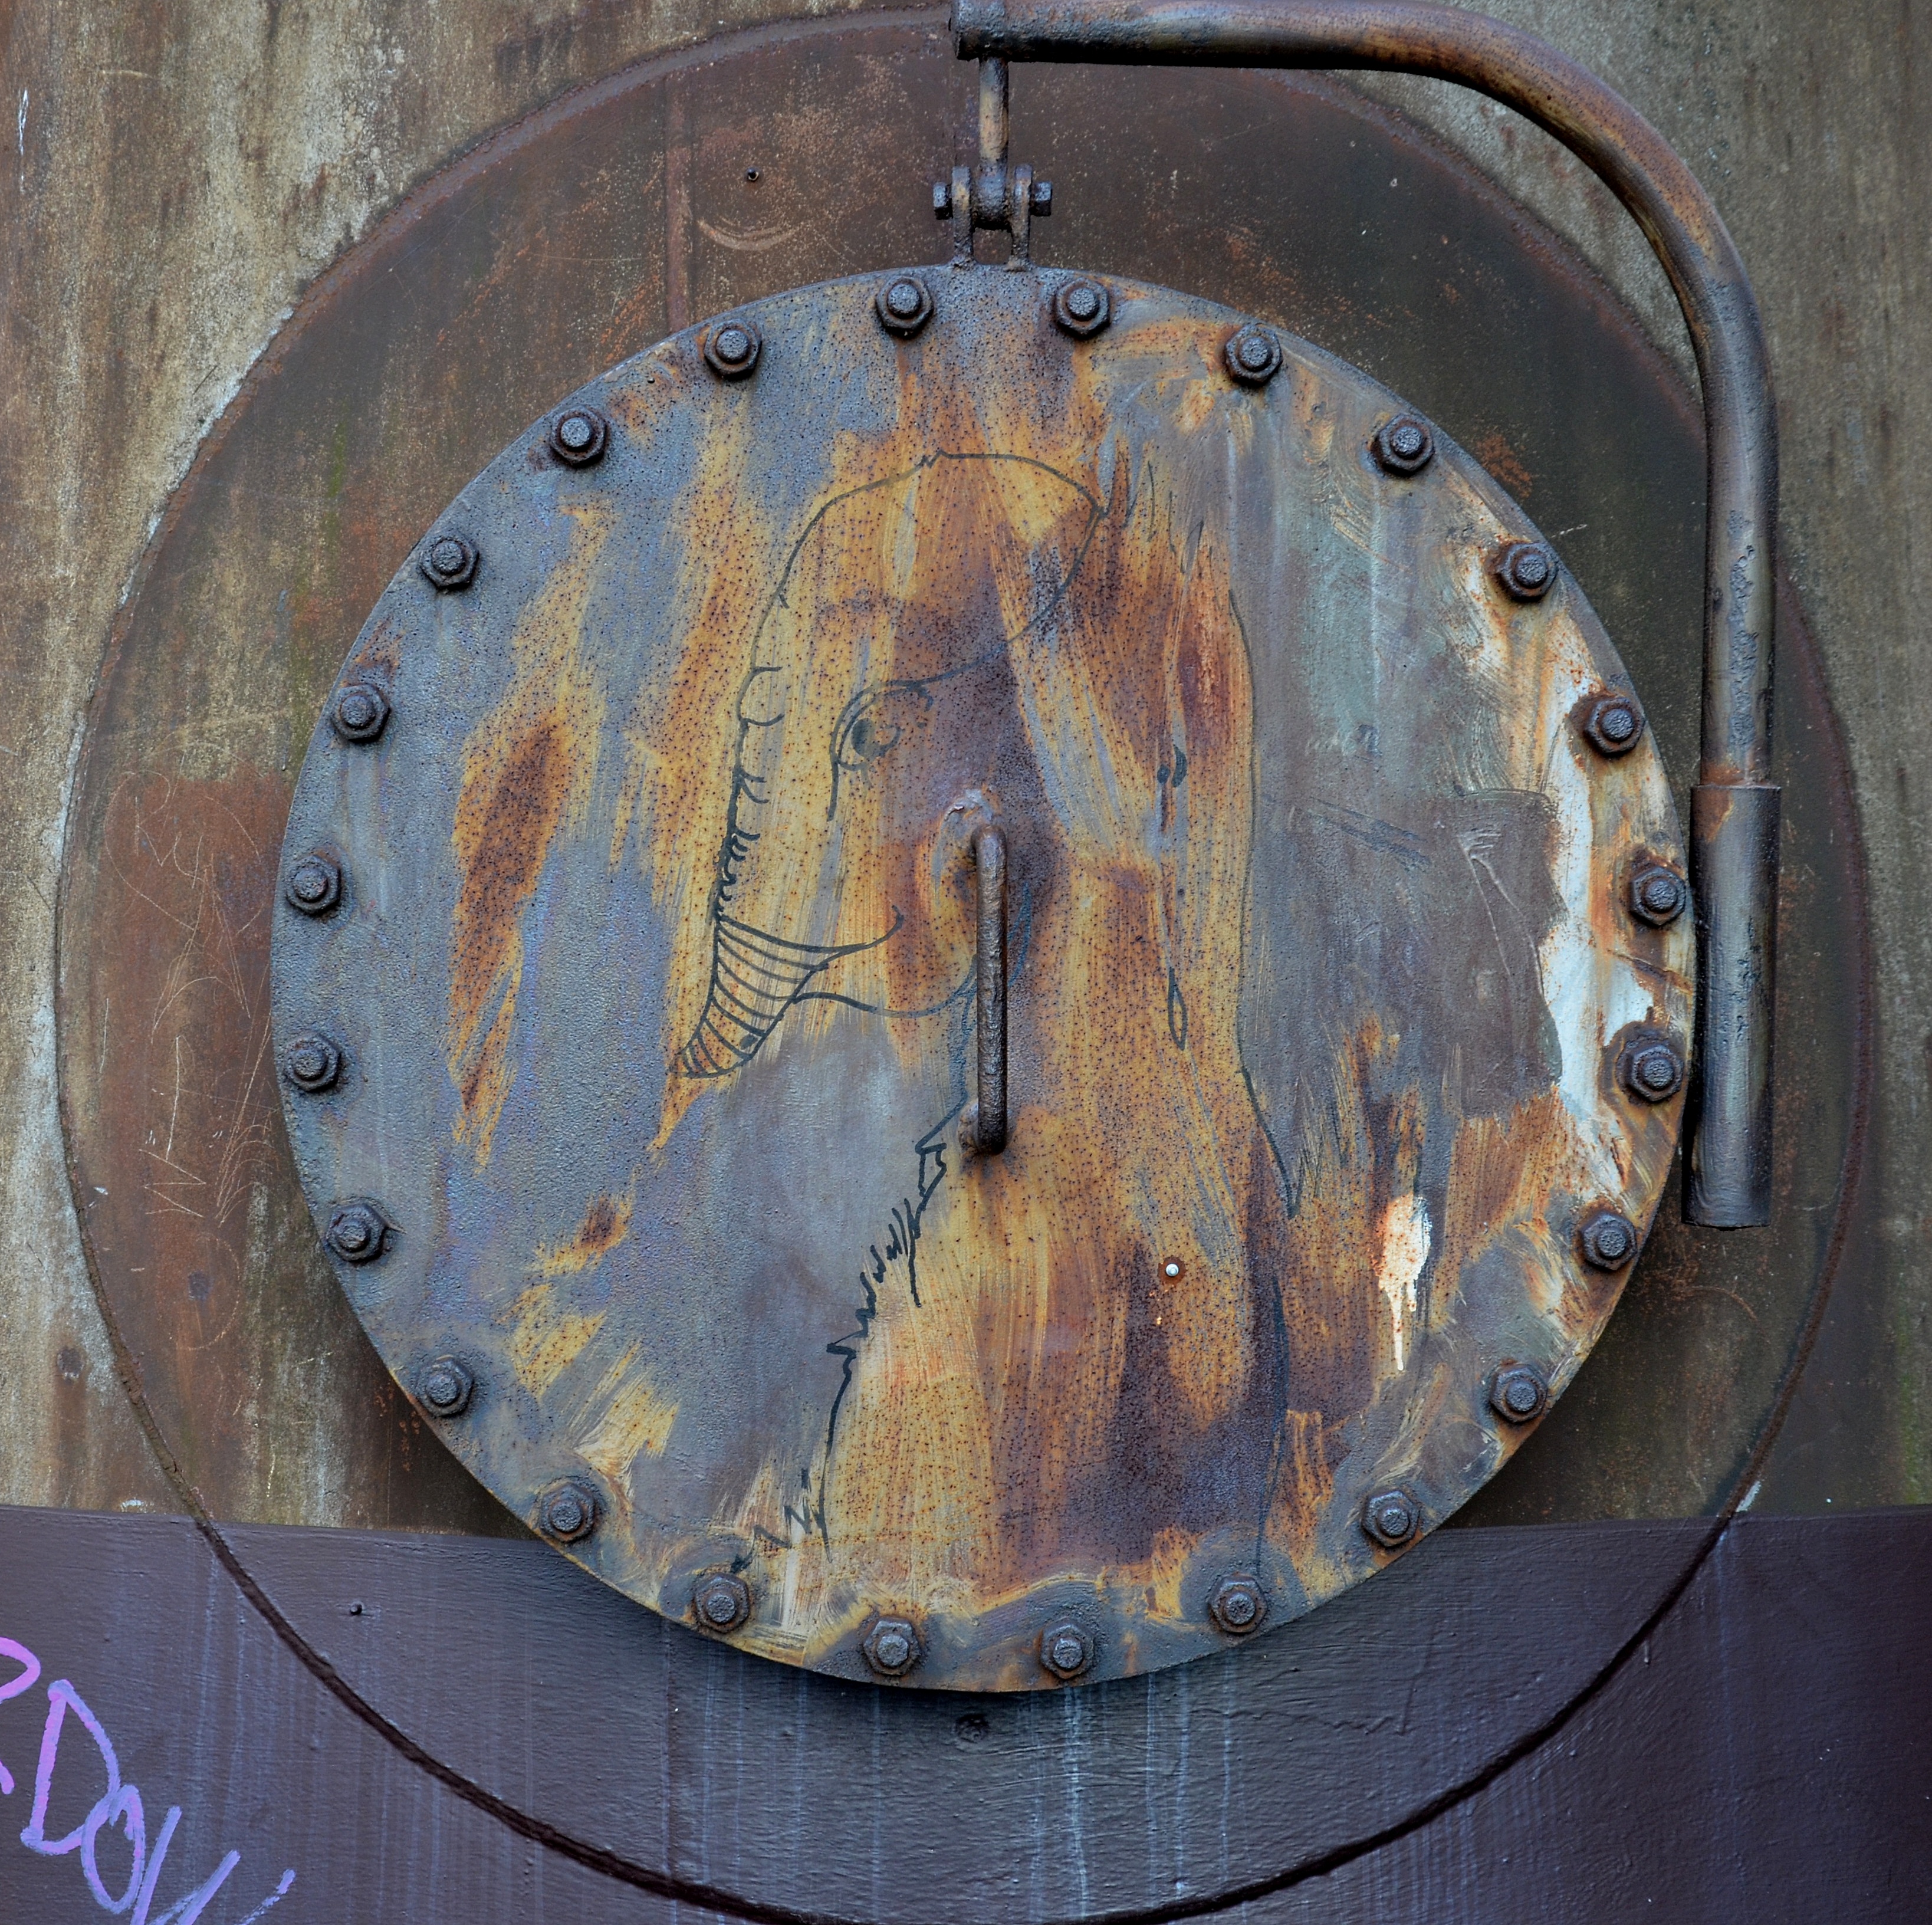
clothing, circle, art, duisburg, ruhr area, landscape park, industrial heritage, ruhr, man made object, ancient history, capital of culture